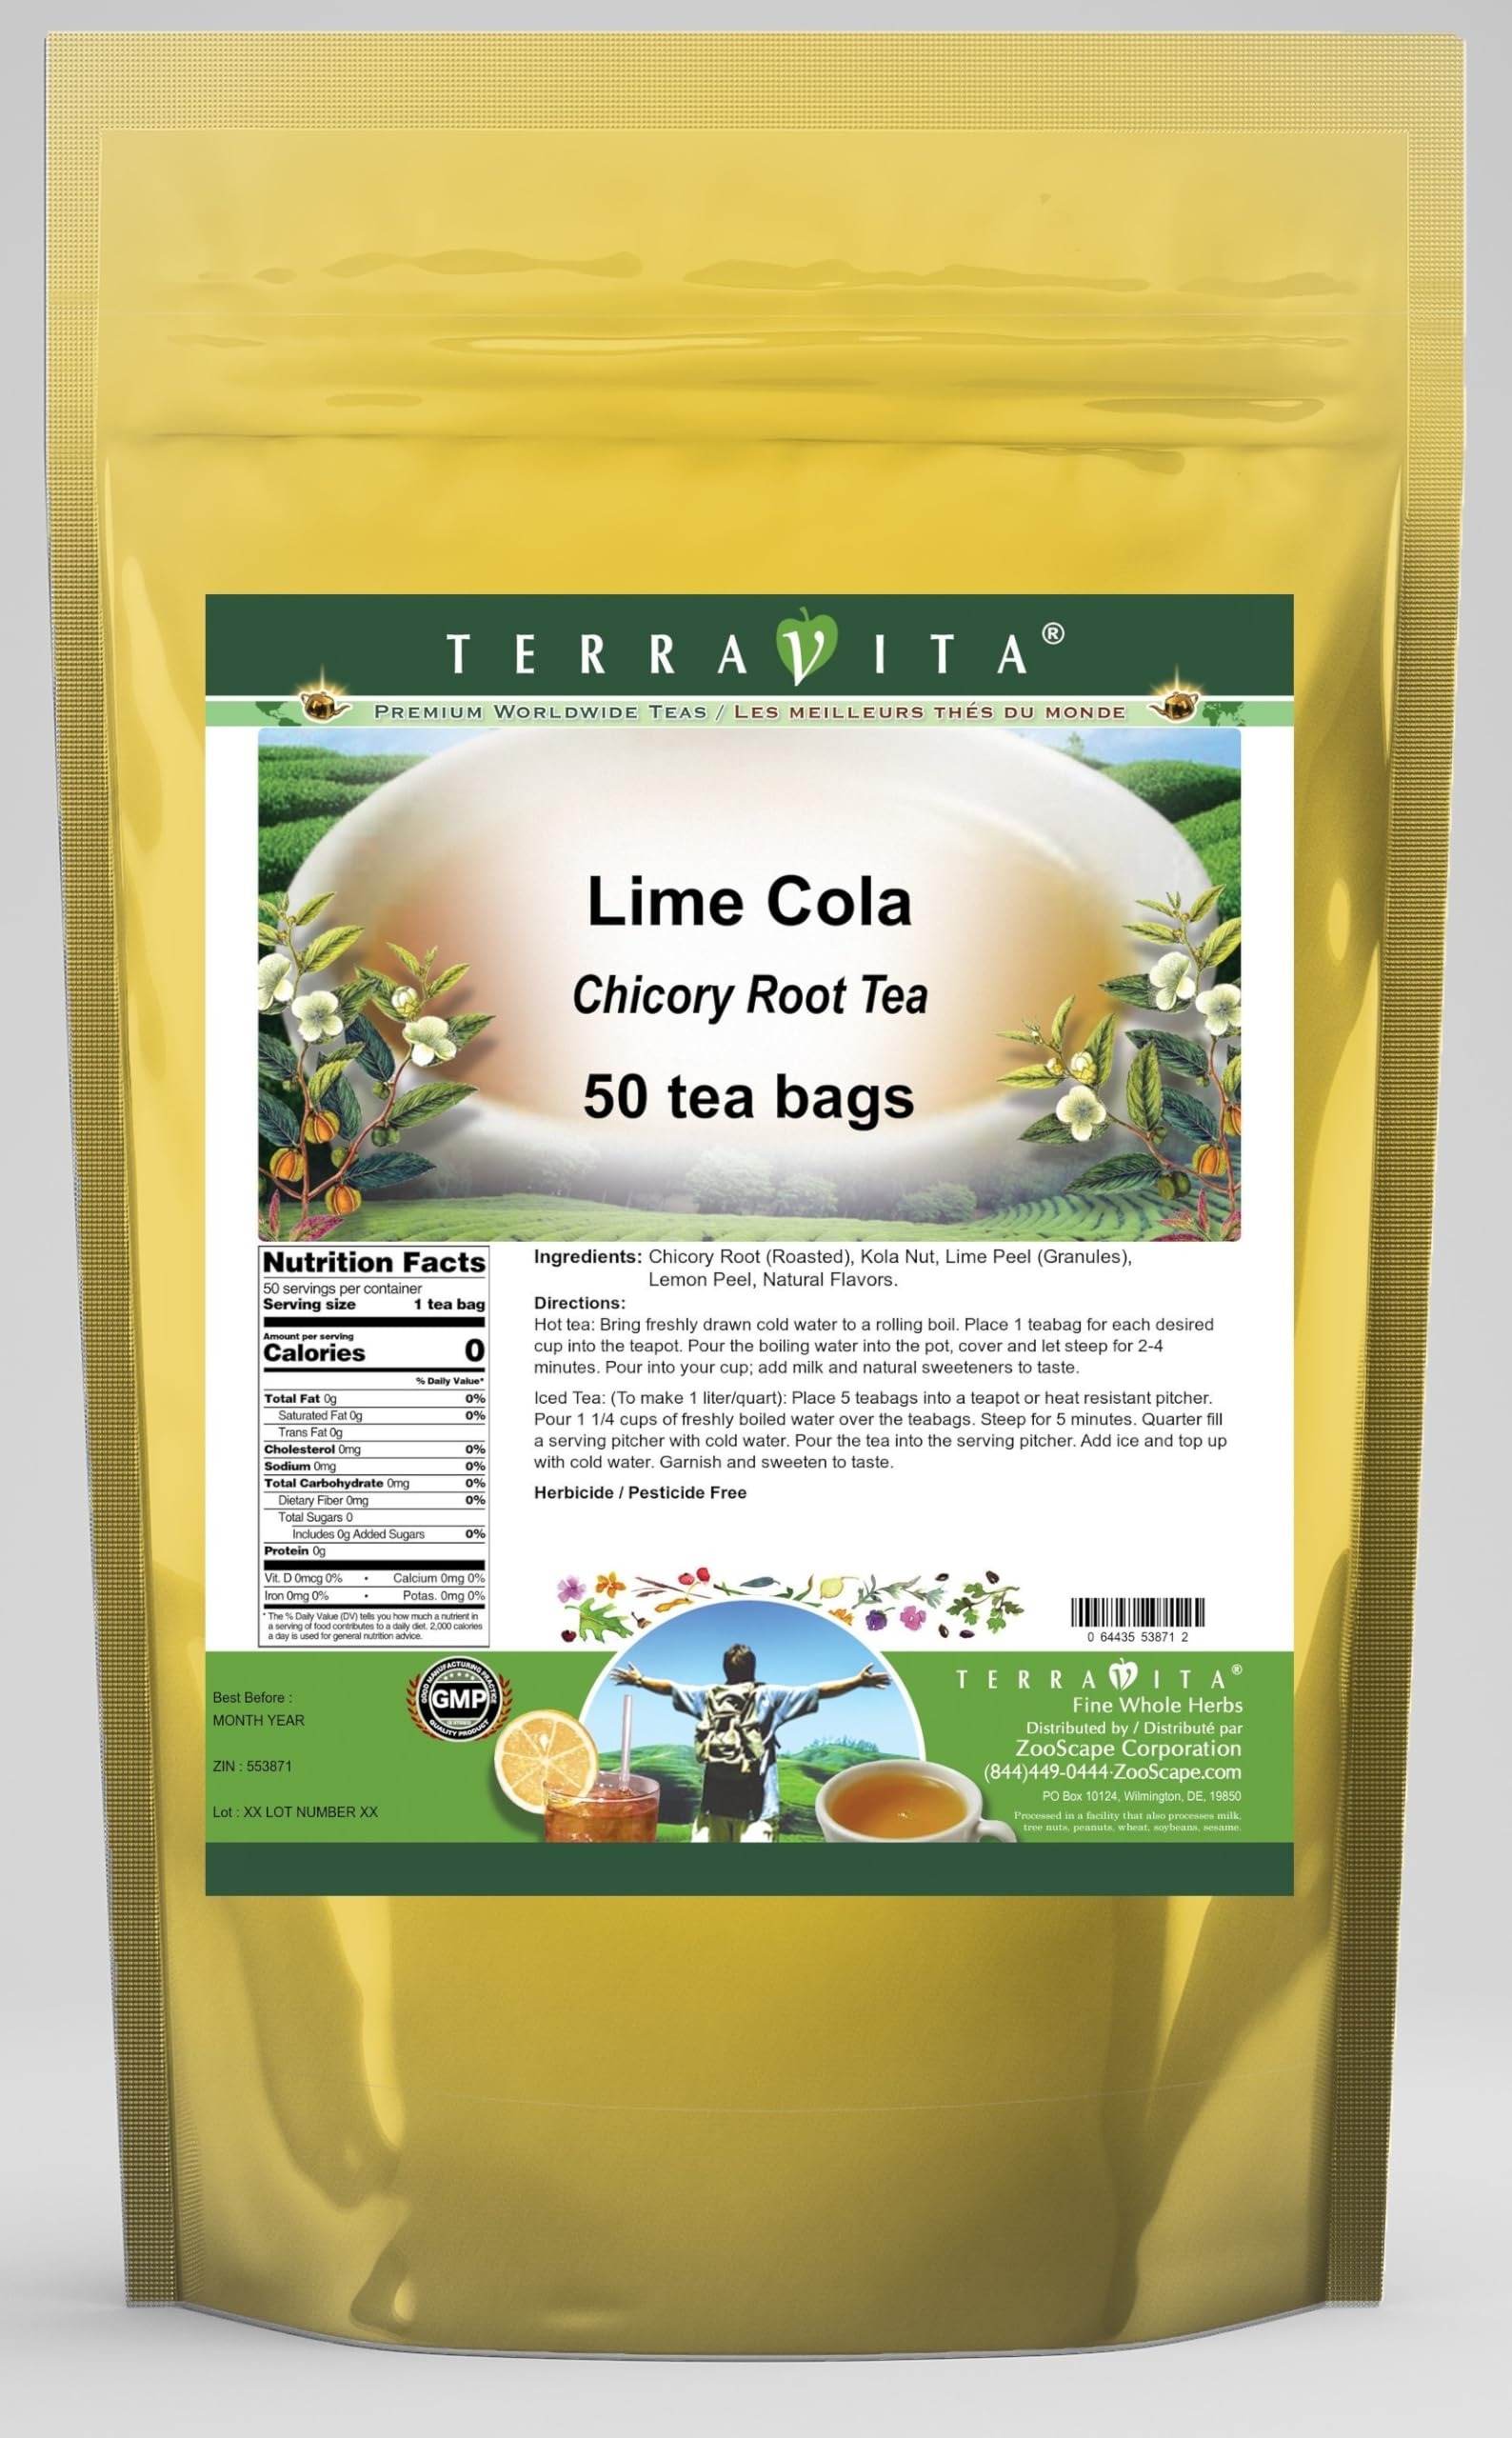
Item Name: Lime Cola Chicory Root Tea (50 tea bags, ZIN: 553871) - 2 Pack
Bullet Point 1: Our Lime Cola Chicory Root tea is a delicious flavored Chicory Root coffee alternative with Kola Nut, Lime Peel and Lemon Peel that you will really enjoy! The unique and caffeine-free Lime Cola aroma and taste is a delight! - Ingredients: Chicory Root, Kola Nut, Lime Peel, Lemon Peel and Natural Lime Cola Flavor.
Bullet Point 2: No fillers.
Bullet Point 3: Manufacturer: TerraVita
Bullet Point 4: Size: 50 tea bags
Bullet Point 5: Chicory Root Tea Bags - Packed in a convenient upright pouch!
Product Description: Our Lime Cola Chicory Root tea is a delicious flavored Chicory Root coffee alternative with Kola Nut, Lime Peel and Lemon Peel that you will really enjoy! The unique and caffeine-free Lime Cola aroma and taste is a delight! - Ingredients: Chicory Root, Kola Nut, Lime Peel, Lemon Peel and Natural Lime Cola Flavor. - Hot tea brewing method: Bring freshly drawn cold water to a rolling boil. Place 1 teabag for each desired cup into the teapot. Pour the boiling water into the pot, cover and let steep for 2-4 minutes. Pour into your cup; add milk and natural sweeteners to taste. - Iced tea brewing method: (To make 1 liter/quart): Place 5 teabags into a teapot or heat resistant pitcher. Pour 1 1/4 cups of freshly boiled water over the teabags. Steep for 5 minutes. Quarter fill a serving pitcher with cold water. Pour the tea into the serving pitcher. Add ice and top up with cold water. Garnish and sweeten to taste. - TerraVita is an exclusive line of premium-quality, natural source products that use only the finest, purest and most potent ingredients found around the world. TerraVita is hallmarked by the highest possible standards of purity, potency, stability and freshness. All of our products are prepared with the highest elements of quality control, from raw materials through the entire manufacturing process, up to and including the moment that the bottles or bags are sealed for freshness and shipped out to you. Our highest possible standards are certified by independent laboratories and backed by our personal guarantee. - TerraVita exists to meet and ensure your family's health and wellness without the harmful effects of chemicals and health products. We strive to make all of our products affordable and reliable and are constantly searching the market to maintain our afford
Value: 100.0
Unit: Count

Price: 44.85